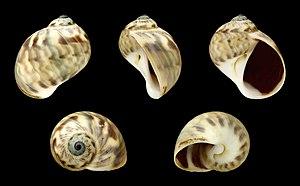
Notocochlis est un genre de mollusques gastéropodesde la famille des Naticidae.